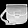
Label: Bag